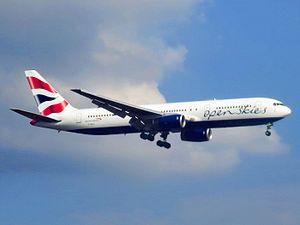
OpenSkies est une compagnie aérienne française, filiale de International Airlines Group.